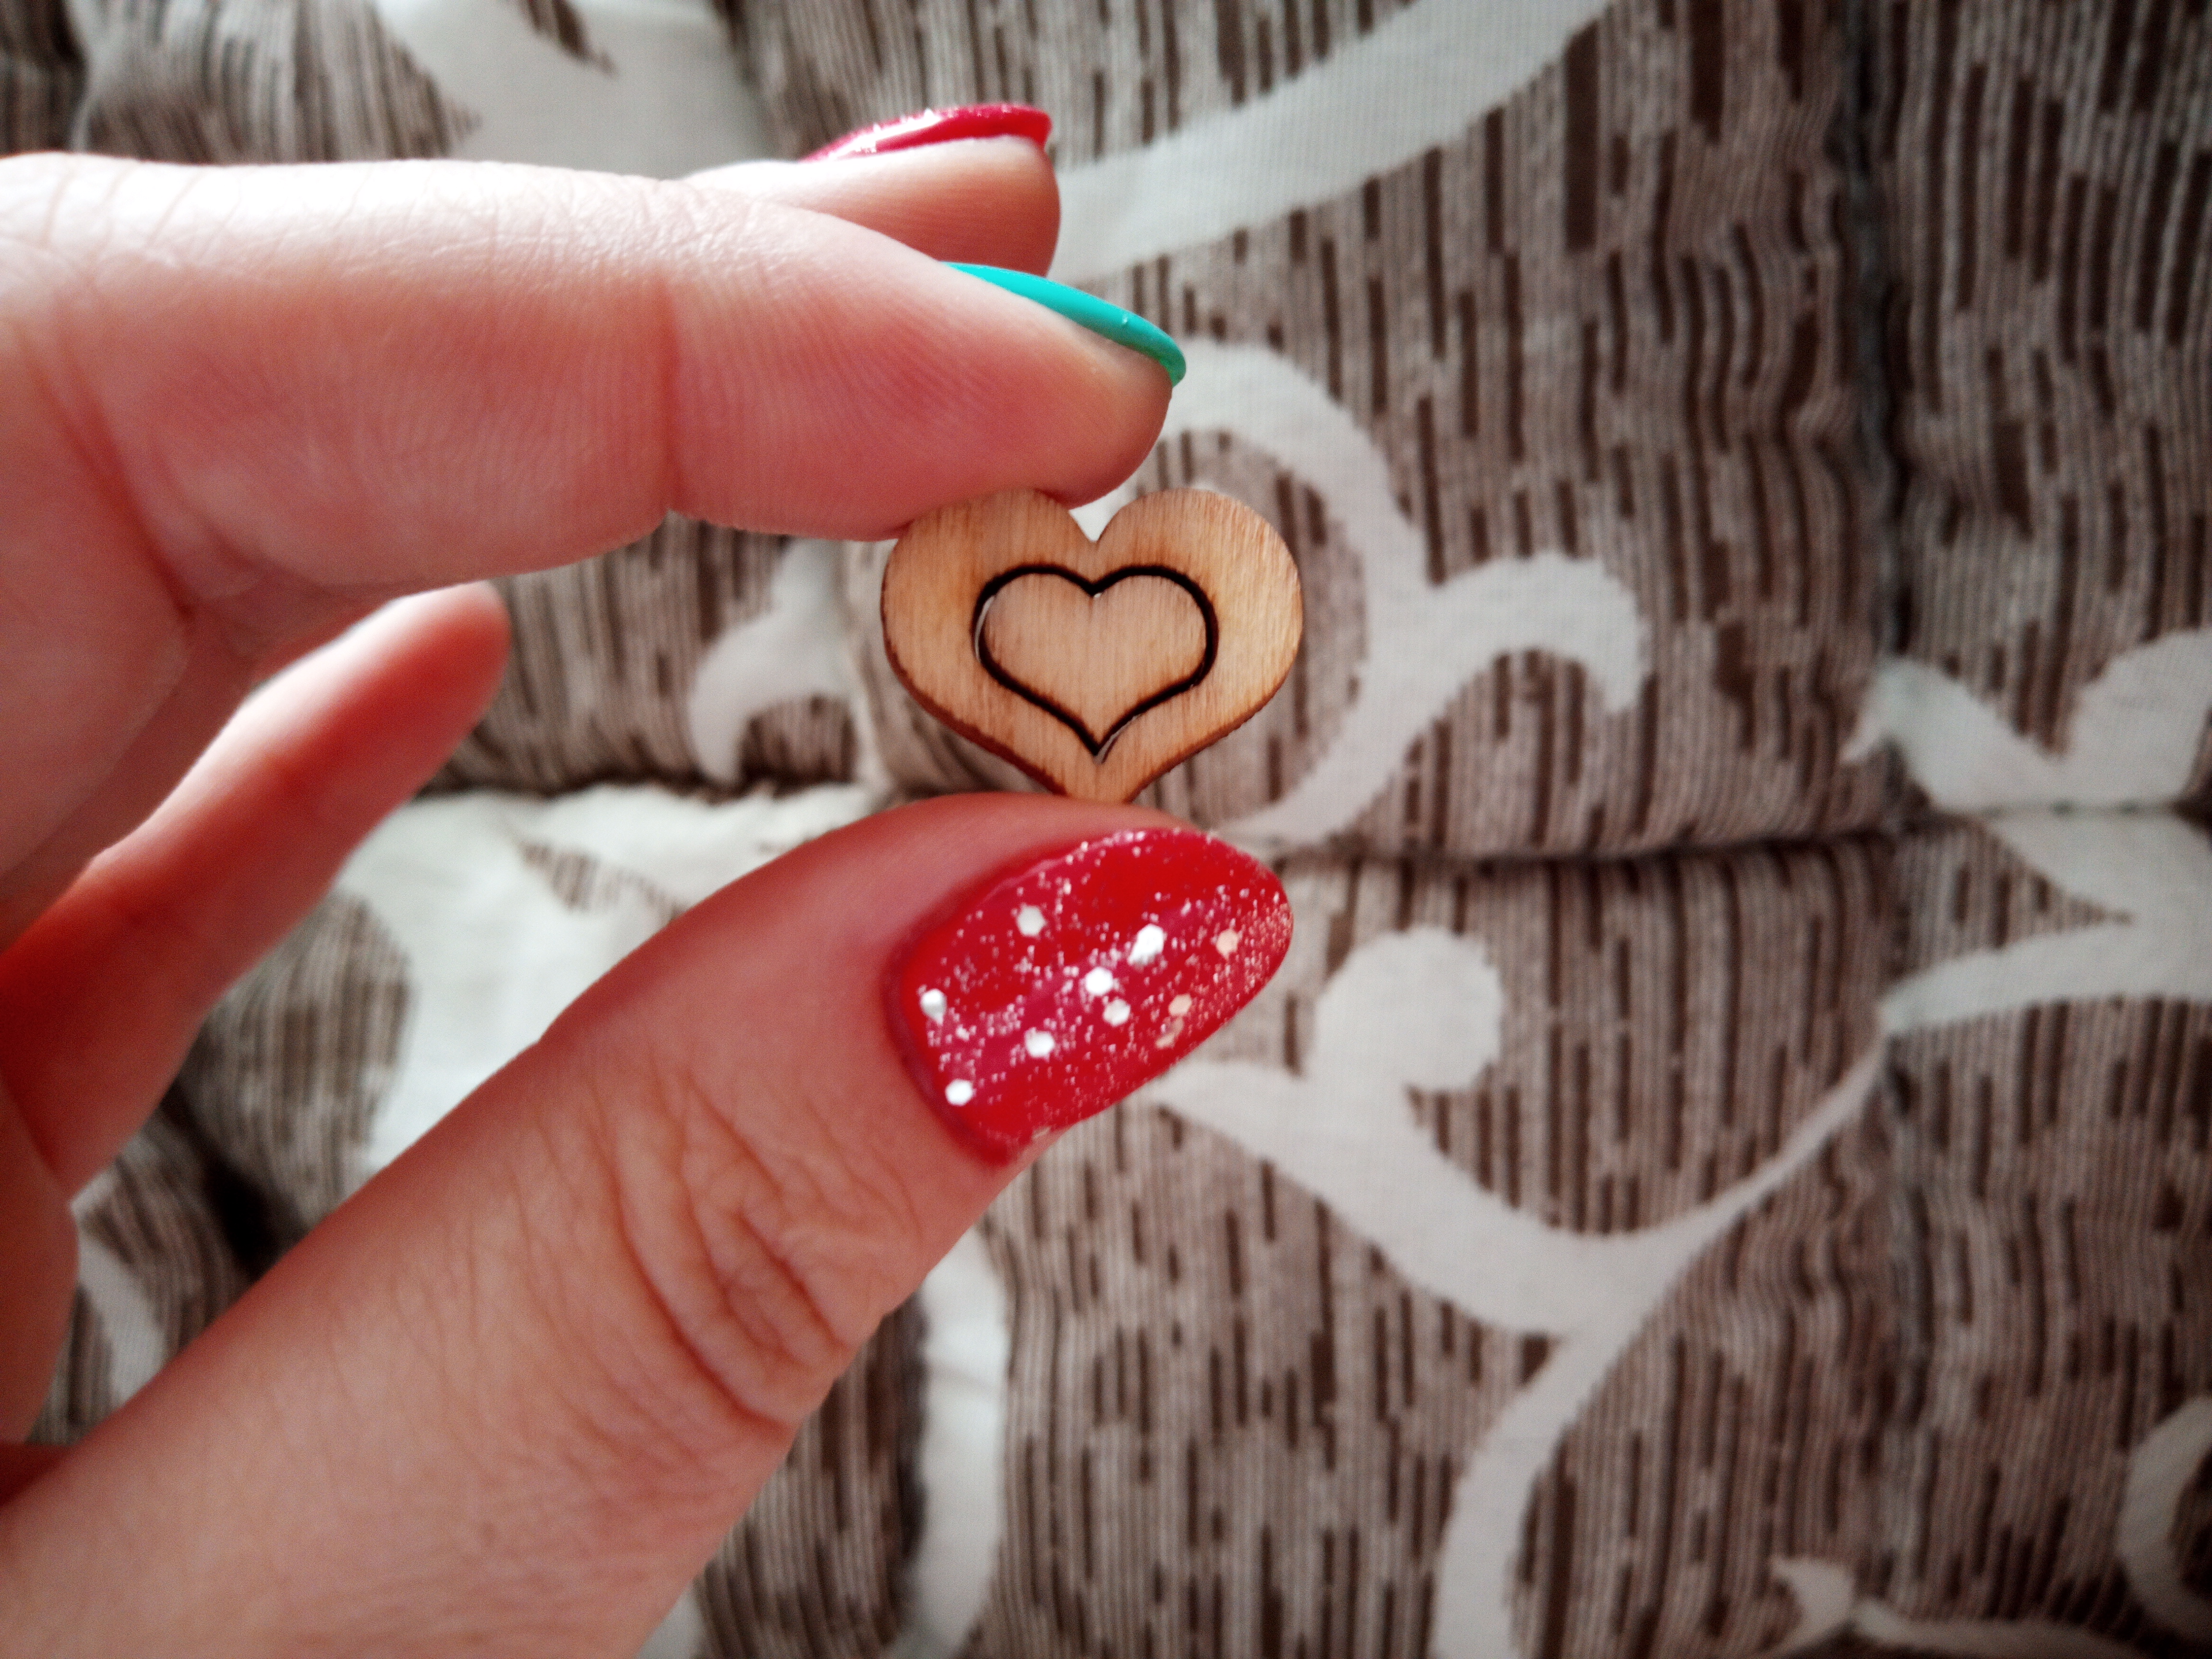
art, nail, finger, hand, heart, manicure, valentine's day